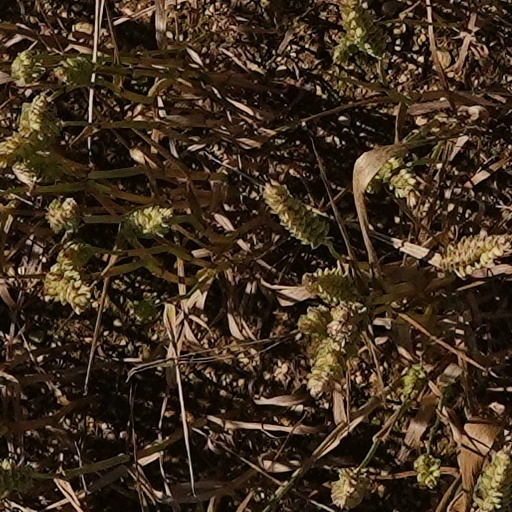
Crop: wheat